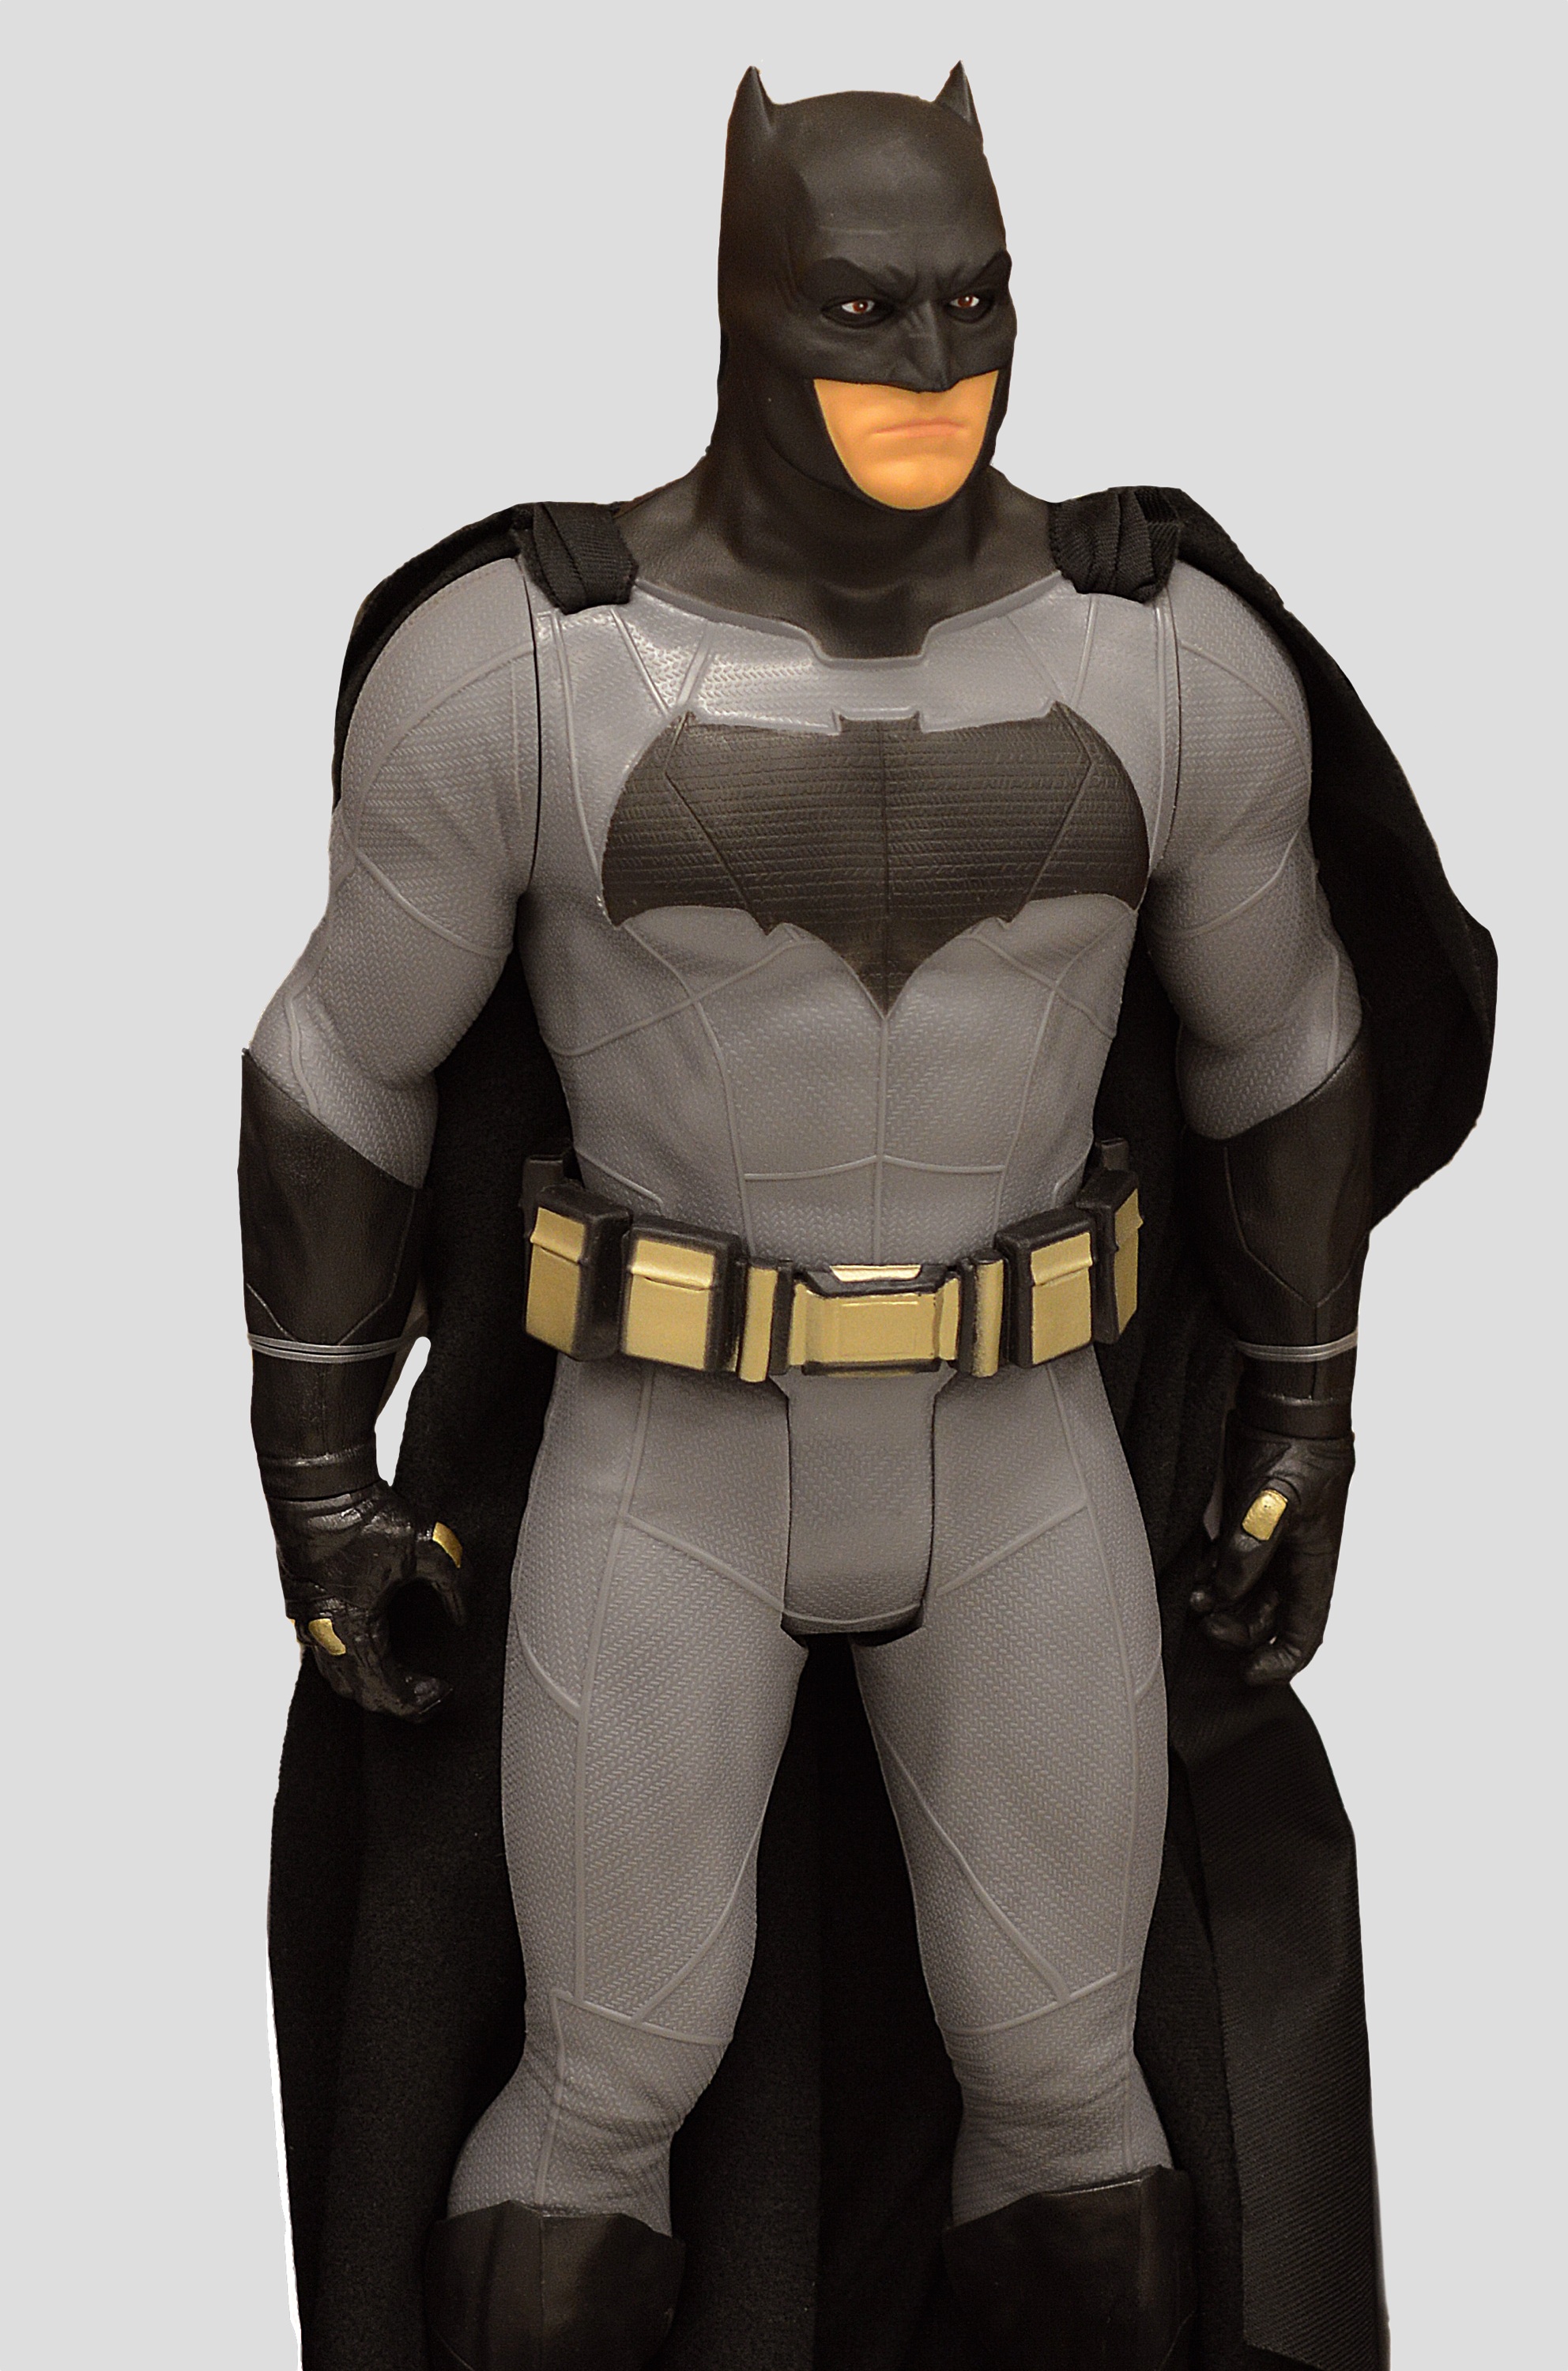
male, toy, batman, doll, power, mask, disguise, action figure, costume, strength, cape, superhero